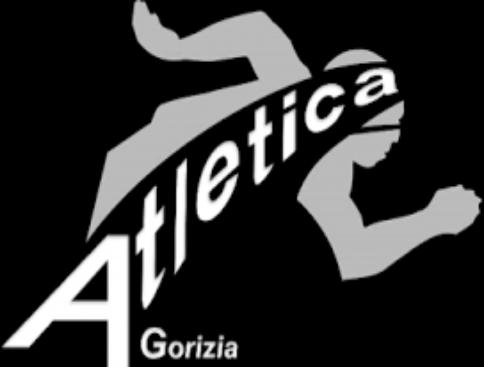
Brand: Atletica
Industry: Clothes